High culture

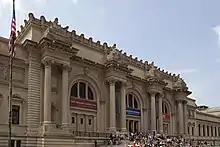
The Metropolitan Museum of Art in Manhattan

In socially-stratified Europe and the Americas, a first-hand immersion to the high culture of the West, the Grand Tour of Europe, was a rite of passage that complemented and completed the book education of a gentleman, from the nobility, the aristocracy, and the bourgeoisie, with a worldly perspective of society and civilisation. The post-university tour of the cultural centres of Europe was a social-class benefit of the cultural capital transmitted through the high-status institutions (schools, academies, universities) meant to produce the ideal gentleman of that society.